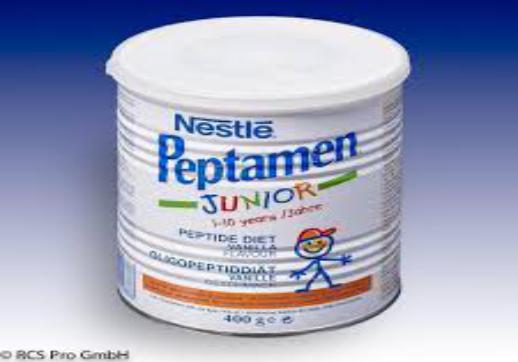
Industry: Food